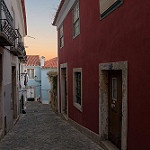
Label: street